HMAS Protector (1884)

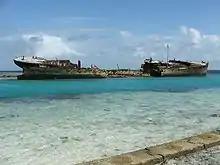
The remains of "Protector" at Heron Island in 2008 at low tide (broadside)

As of 2024, only the deteriorated and rusted iron hull of "Protector" remains, which is clearly visible from Heron Island as a breakwater in position . The wreck can also be reached by walking at low tide. The reef around the wreck provides good diving and snorkelling at high tide.